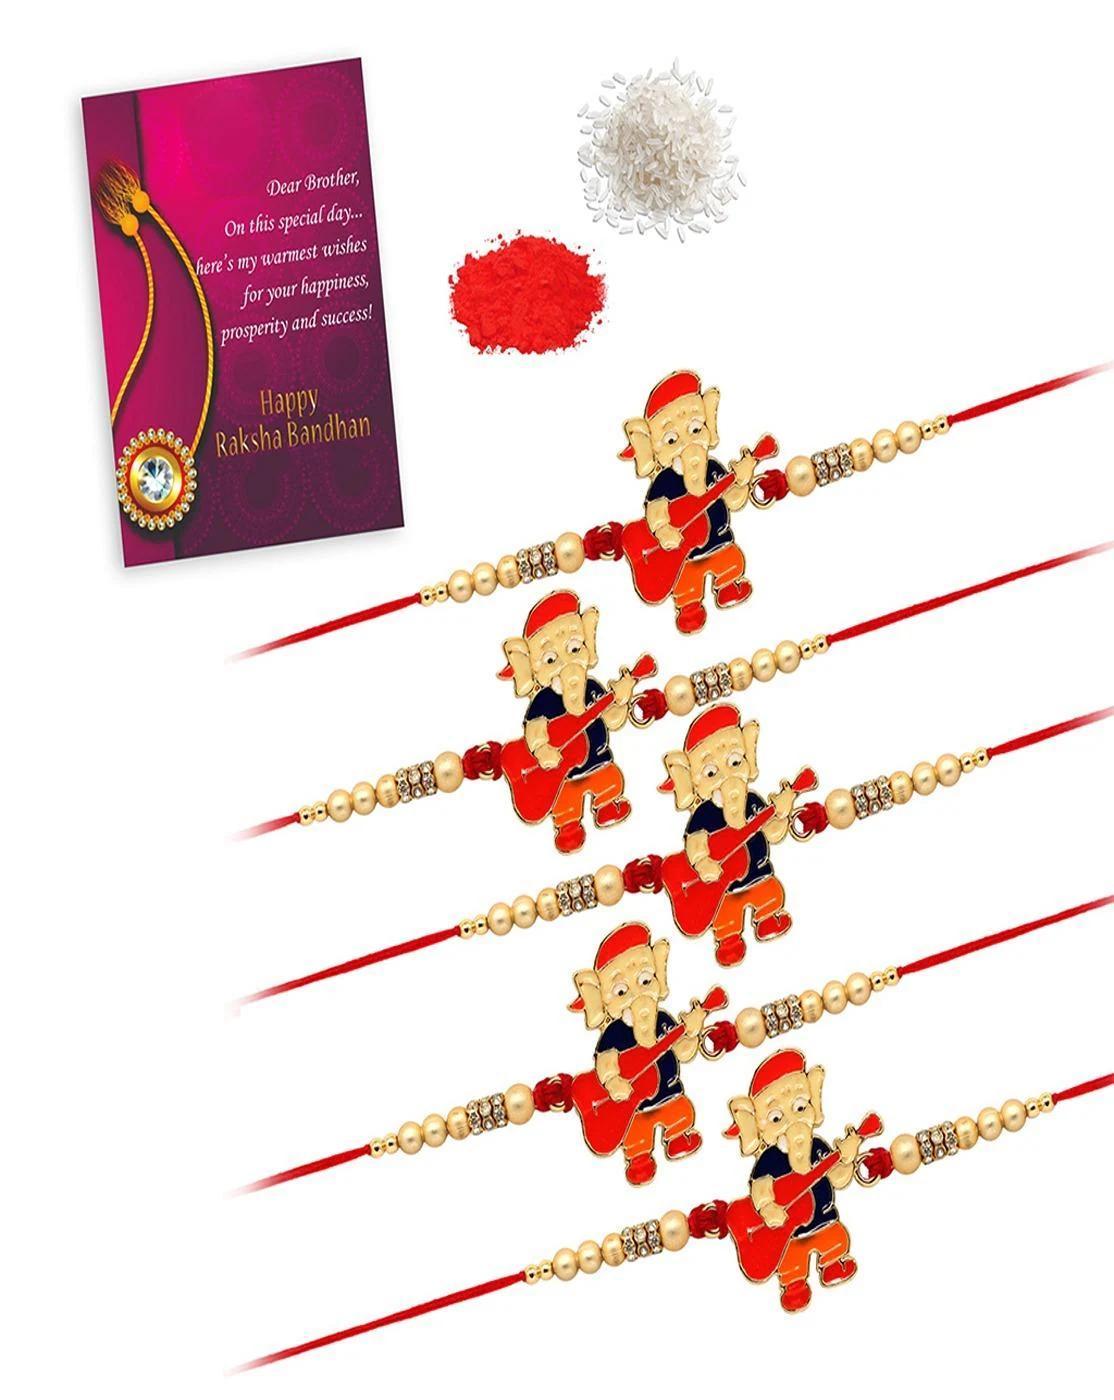
GLAMAA Floral Gold Plated Kundan and Pearl Rakhi Combo (Set of 5) with Roli Chawal and Raksha Bracelet Designer Rakhi for Men
Type: Rakhis
Brand: GLAMAA
Price: Rs. 299
 Rakhi Traditional Rakshabandhan Gift to Brothers from Beloved Sisters Rakshabandhan or Rakhi is a festival celebrating and honoring sibling love. It is love at its purest & deepest point. It is portrayed as the sister reminding the brother of the undying bond between—GLAMAA Festival Rakhi with Roli Chawal and Raksha Bandhan Card. Rakhi is the festival of expressing the feelings of love. Thus what can be better than expressing it to your loving brother by bringing a designer rakhi for him this year. In our range of designer rakhi, there is a vast choice for selecting the best one for your brother. The choice is in terms of designs, patterns, materials used and colors. So now depending on your suitability, you can choose the best designer rakhi gift to impress your brother. In fact, designer rakhis would be the one that your brother would also love to wear long after the celebration day of rakhi. A touch of modernity into the traditional and sacred thread of rakhi. The rakhi thread is introduced for the celebration of the festival of rakhi that is also known as ‘Raksha Bandhan’. Roli Chawal: The two most important ingredients of rakhi pooja thali is Roli and Chawal. Both are used for applying the auspicious tikka on the brother's forehead while performing the rituals of Raksha Bandhan. A sister has a heart filled with love and she prays strongly for her brother’s welfare and prosperity.
Features: Designer Gold Plated Premium Rakhi specially crafted for brothers.,Includes Roli and Chawal for traditional rituals.,Thoughtful Greeting Card to convey heartfelt wishes.,Celebrates the bond of love and protection on Raksha Bandhan.
Included: Rakhi